History of the French Navy

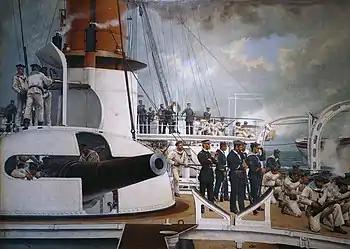
The ironclad "Vauban" (1882–1905), painting by Paul Jazet (1848–1918).

The French Revolution, in eliminating numerous officers of noble lineage (among them, Charles d'Estaing), all but crippled the French Navy.